Pope Leo XIV

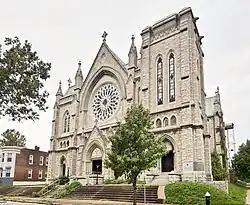
Prevost spent his novitiate at Immaculate Conception Church in St. Louis, Missouri.

On September 1, 1977, Prevost joined the Order of Saint Augustine as a novice in the Province of Our Mother of Good Counsel. He resided for one year at Immaculate Conception Church in the Gate District neighborhood of St. Louis, Missouri. In the summer of 1978, Prevost spent three months in Clinical Pastoral Education at Abbott Northwestern Hospital in Minneapolis. He moved to Chicago, and took his first vows on September 2, 1978; he made his solemn vows on August 29, 1981. On September 10, 1981, Prevost was ordained a deacon by Thomas Gumbleton at St. Clare of Montefalco Parish in Grosse Pointe Park, Michigan. Prevost was ordained a priest in Rome, at the Chapel of Saint Monica of the Augustinians by Archbishop Jean Jadot on June 19, 1982.